Ripeness in viticulture

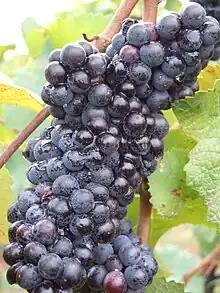
Pinot noir grapes that are destined for sparkling wine will be considered ripe much earlier than Pinot noir destined for still red wine.

What constitutes "ripeness" will vary according to what style of wine is being produced as well as the particular views of winemakers and viticulturists on what optimal ripeness is. The style of wine is usually dictated by the balance between sugars and acids. What may be considered "ripe" for one winemaker could be considered underripe to another winemaker or even overripe to yet a third winemaker. Climate and the particular grape variety will also play a role in determining ripeness and date of harvest. In very hot climates, such as certain areas in California and Australia, ripeness is usually achieved around 30 days after "veraison" starts while in much cooler climates, like the Loire Valley and parts of Germany, this may not occur until 70 days after "veraison". The ripening periods for each individual grape variety will vary with grapes such as Cabernet Sauvignon taking much longer to ripen compared to early ripening varieties such as Chardonnay and Pinot noir.